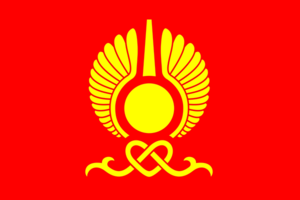
Kyzyl
Kyzyl er hovedstaden i den autonome republik Tyva i Rusland. Kyzyl har 116.015 indbyggere.